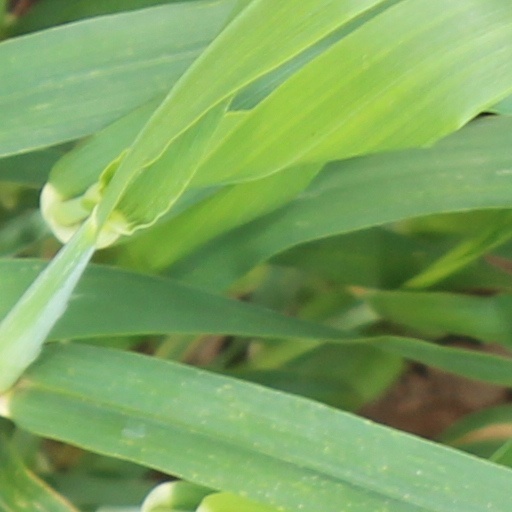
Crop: wheat